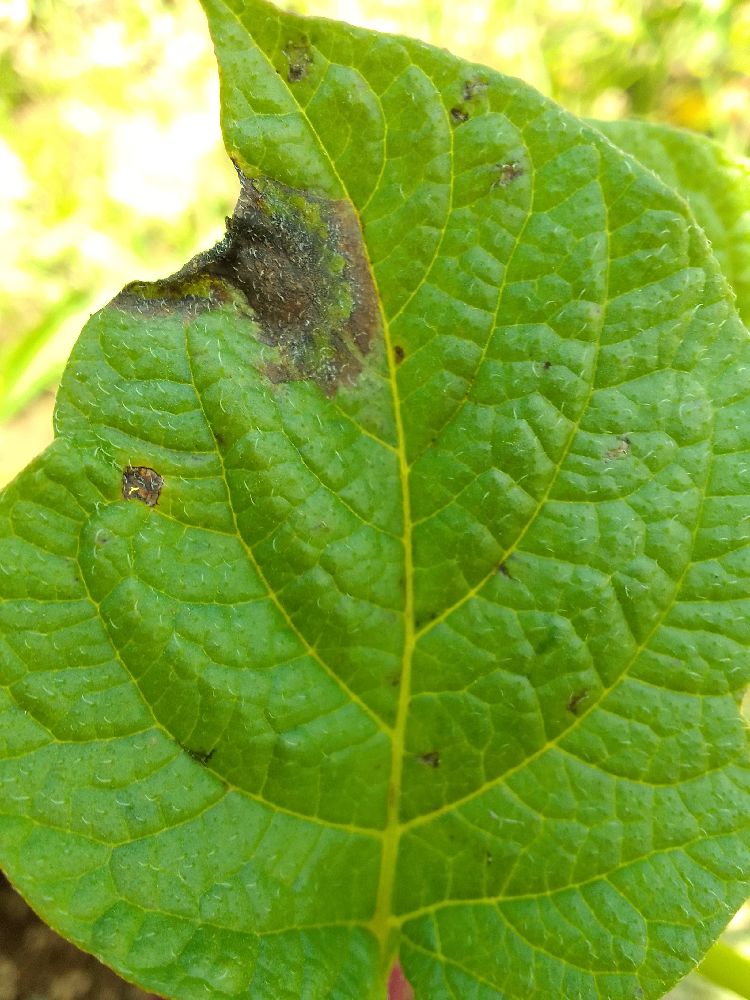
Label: Late blight